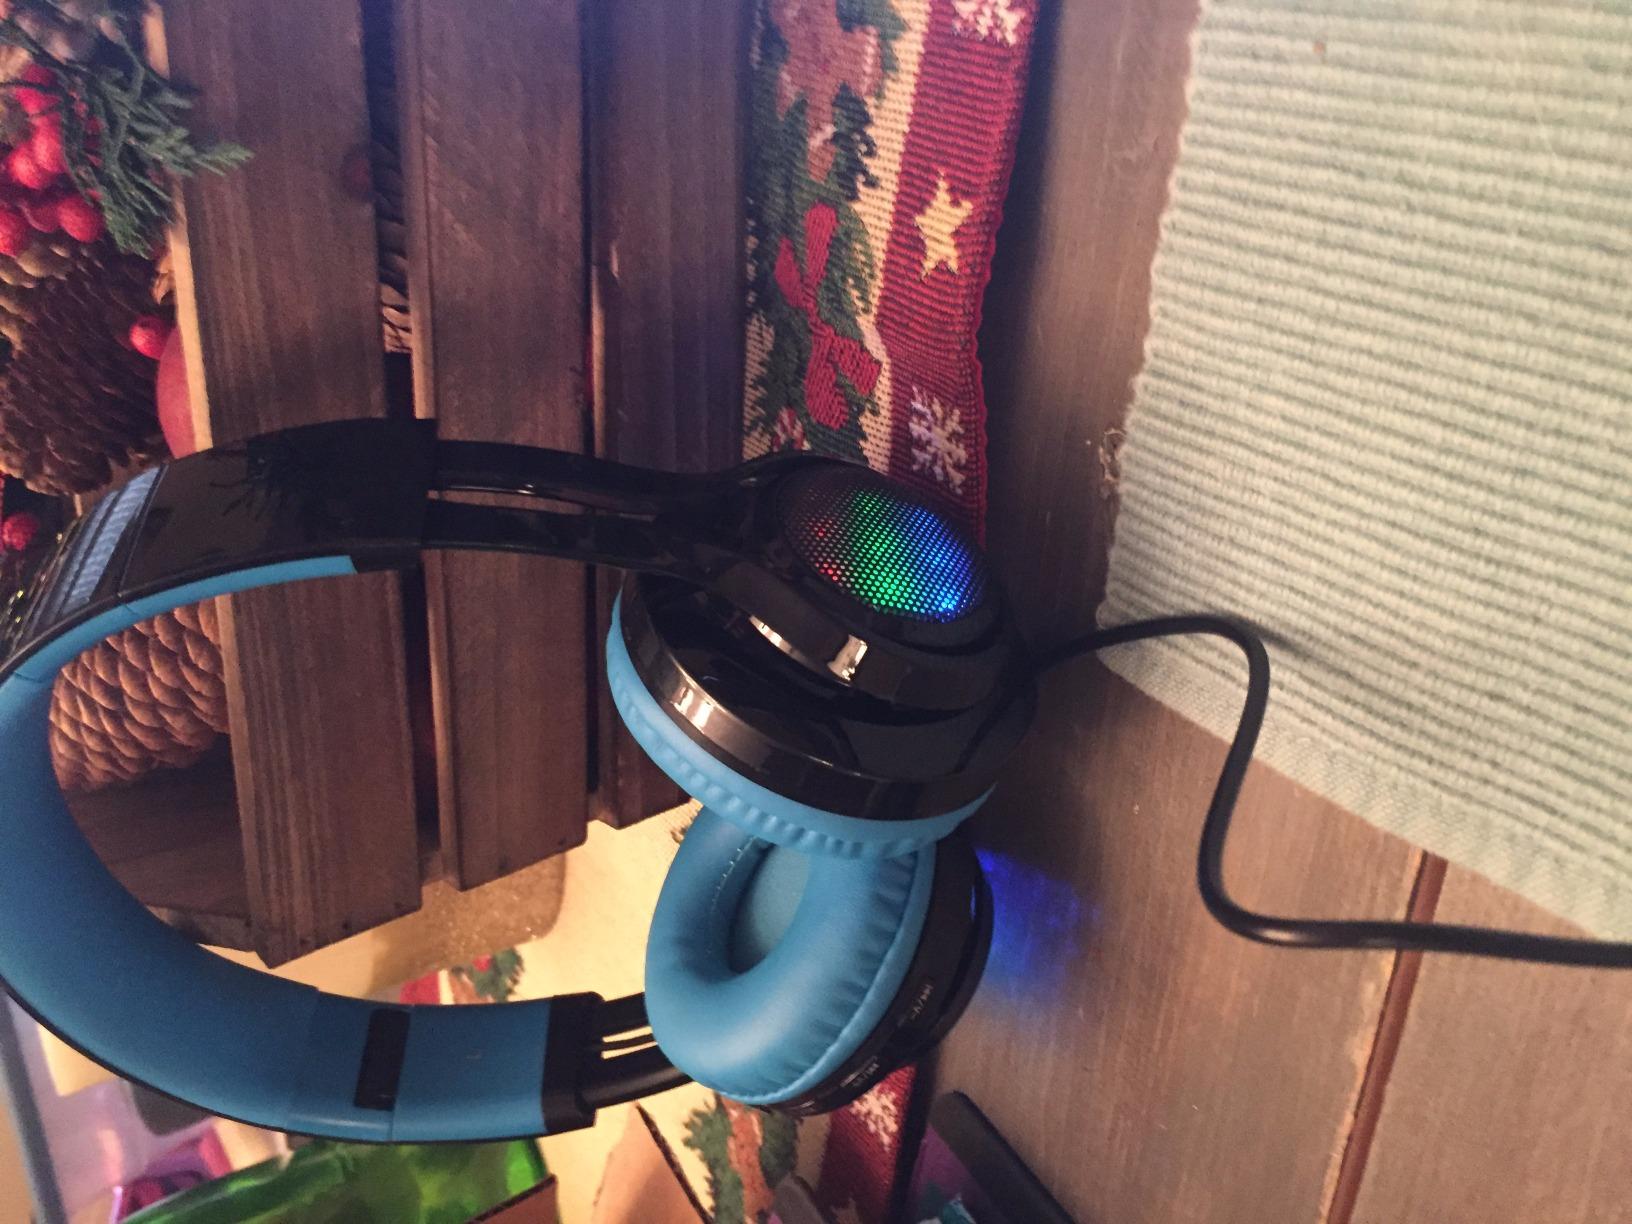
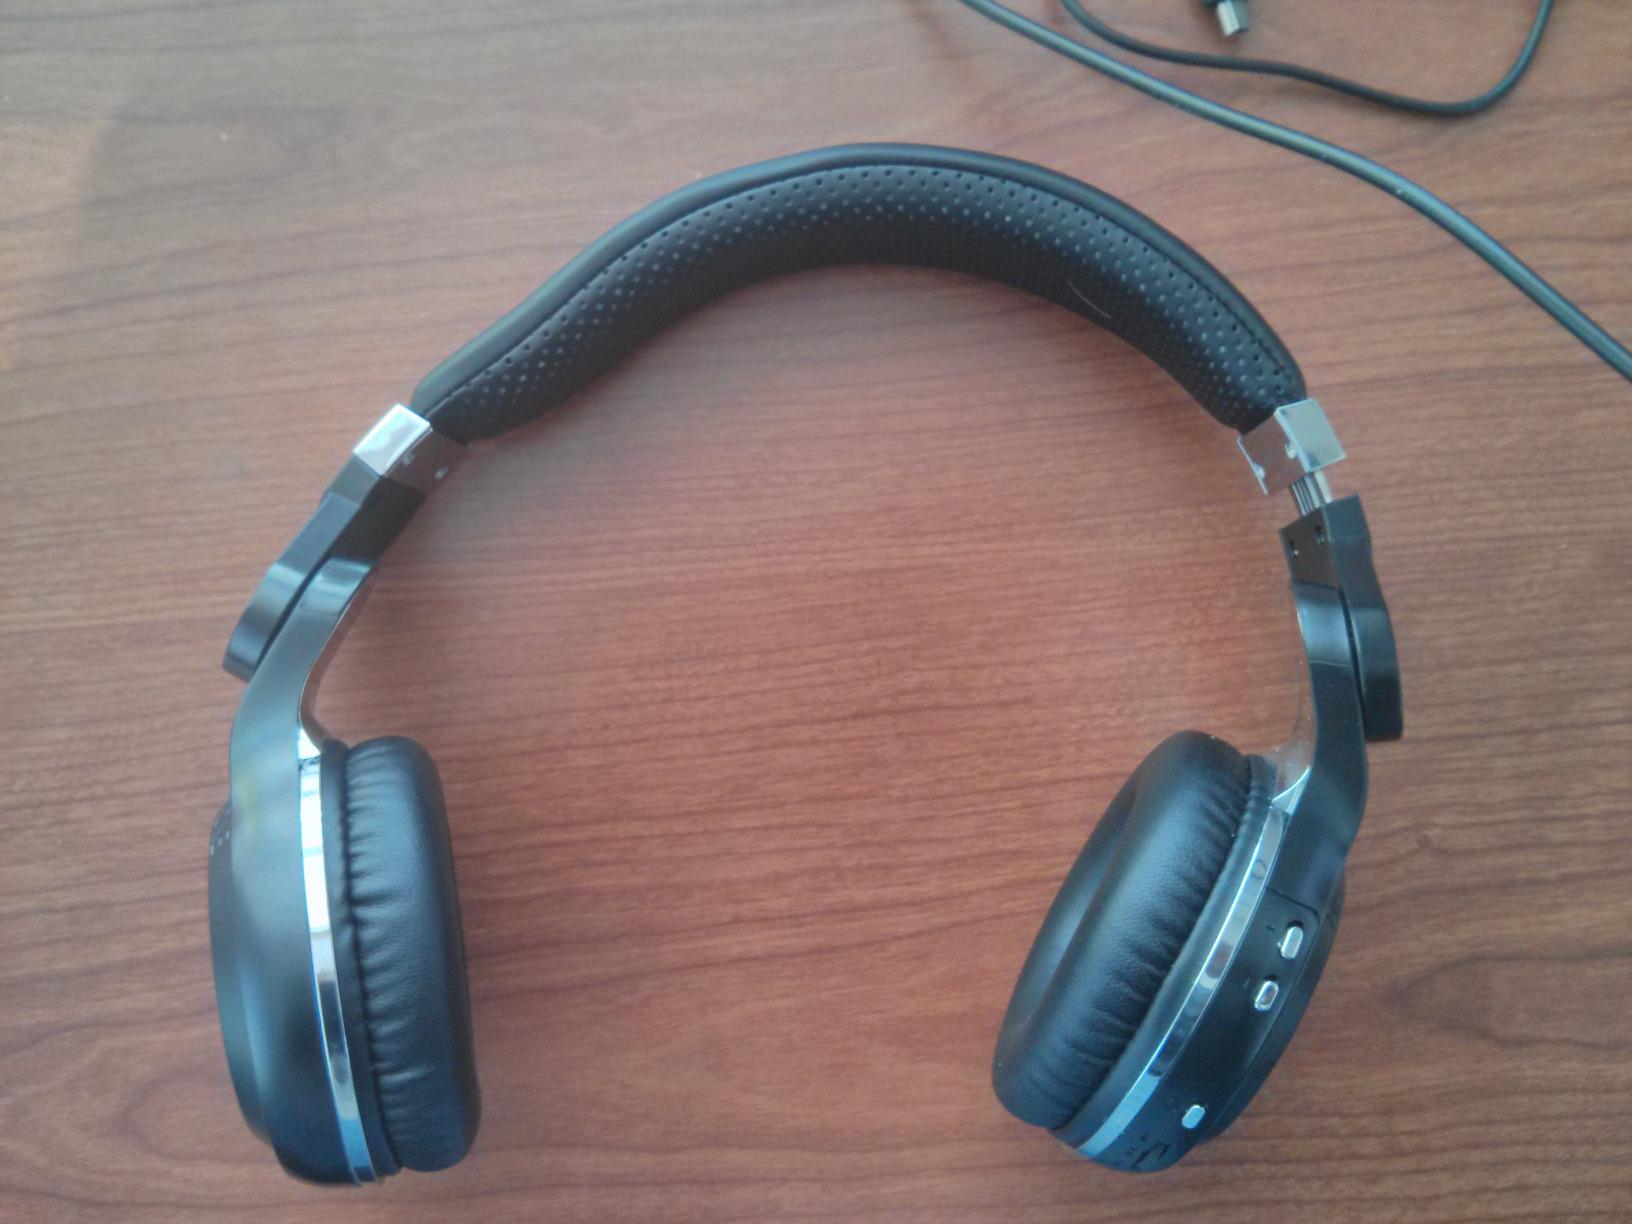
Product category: headphones
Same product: no